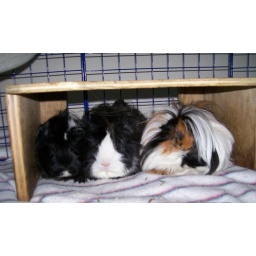
my three piggies in their wooden house